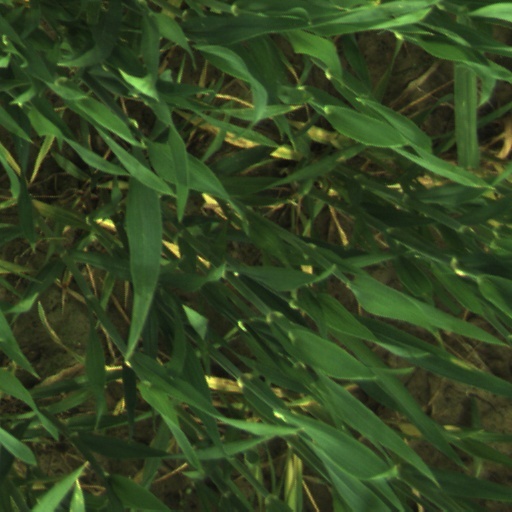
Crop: wheat